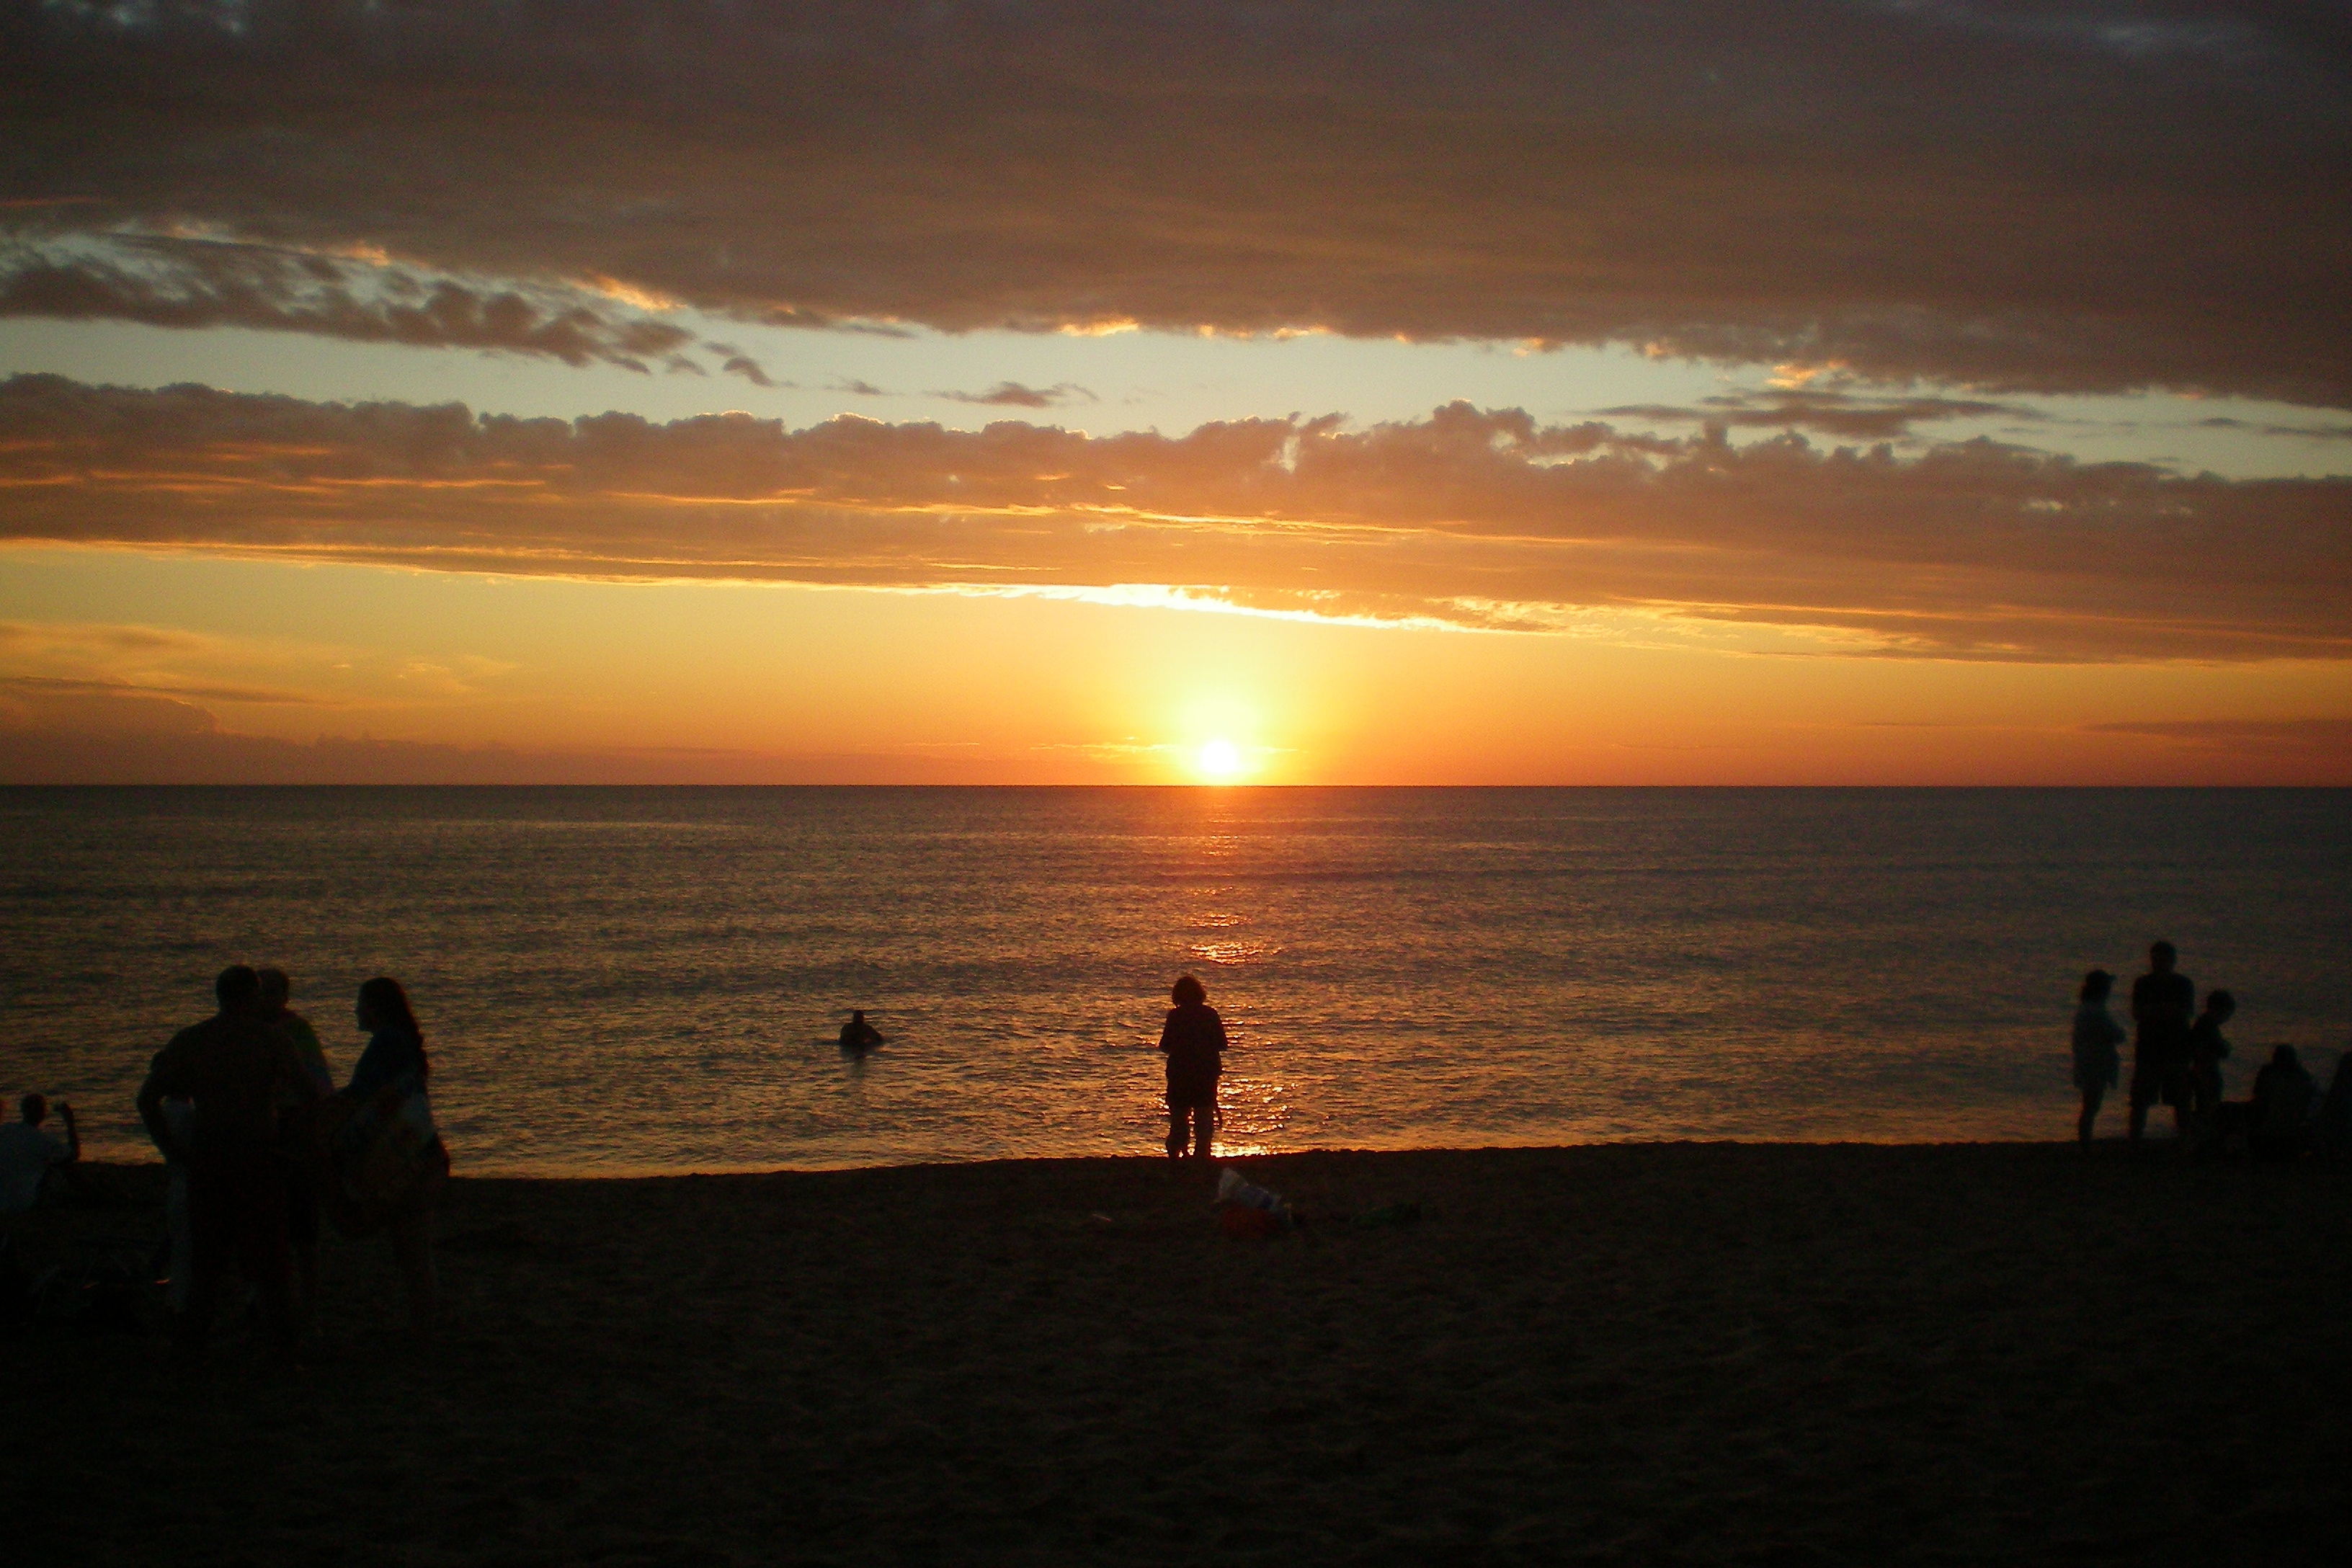
beach, sea, coast, nature, sand, ocean, horizon, silhouette, cloud, sky, sun, sunrise, sunset, sunlight, morning, wave, dawn, dusk, evening, twilight, holiday, bay, background, landscapes, afterglow